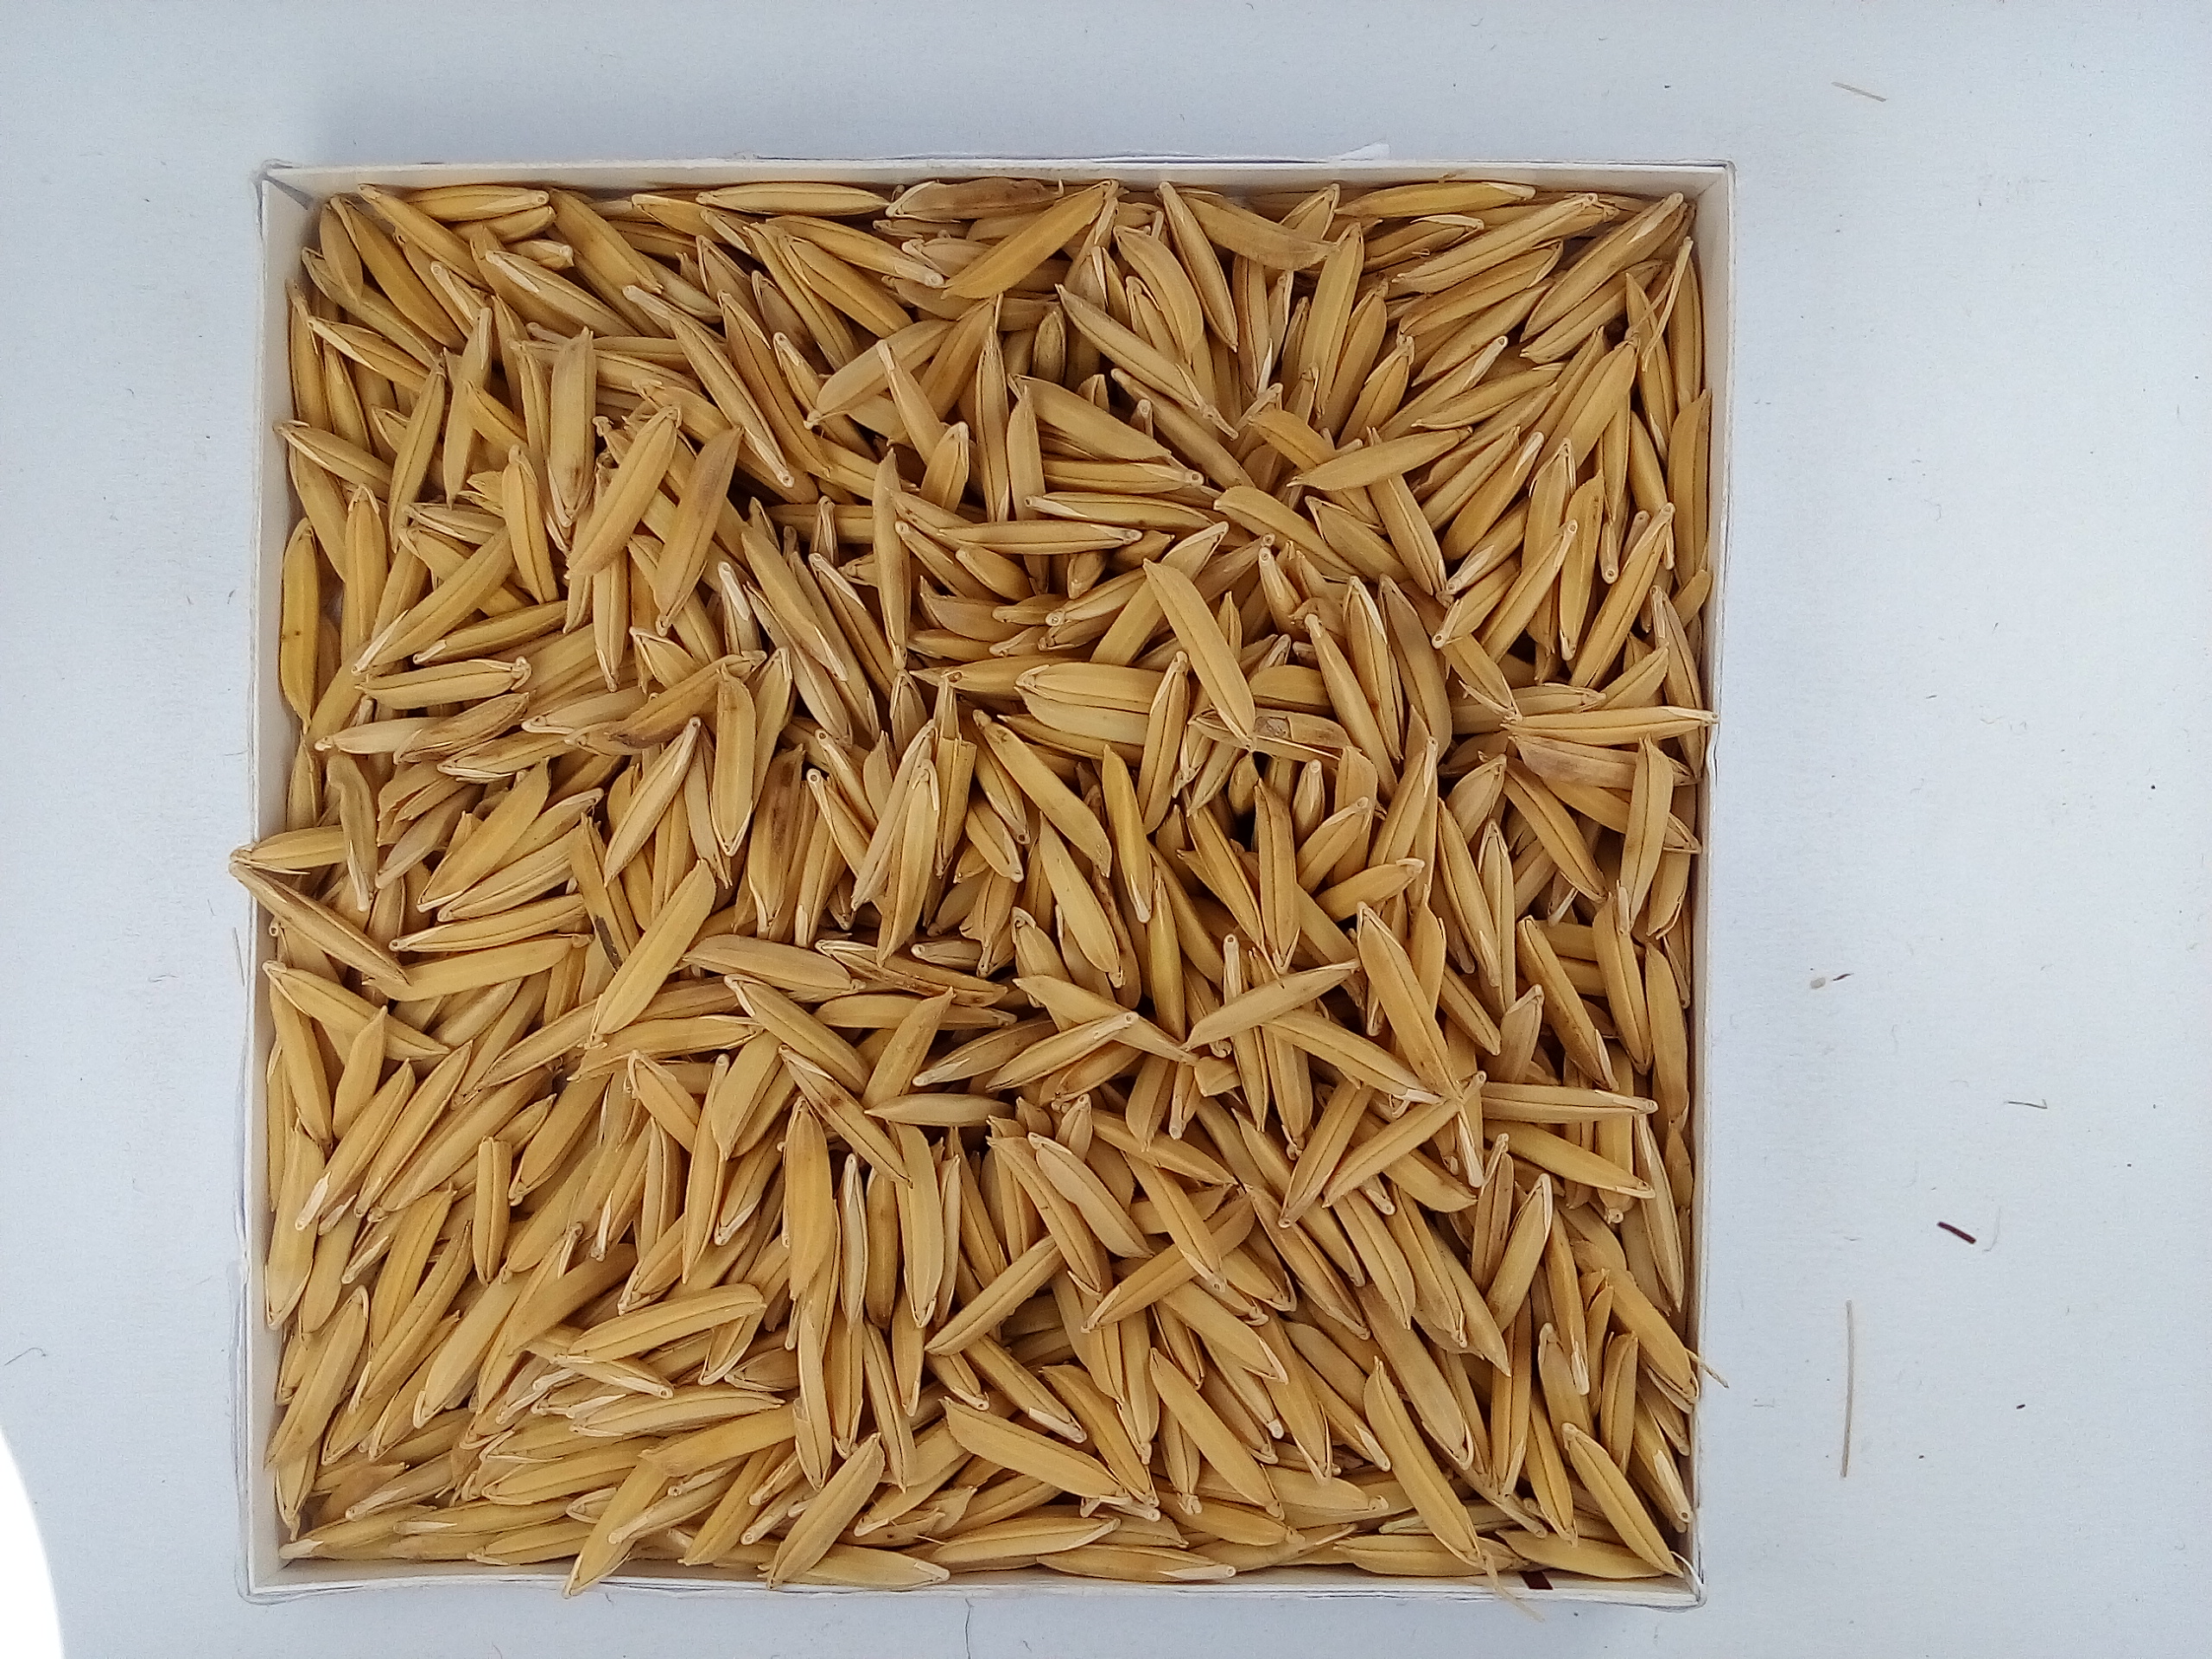
Rice seed variety: Unknown